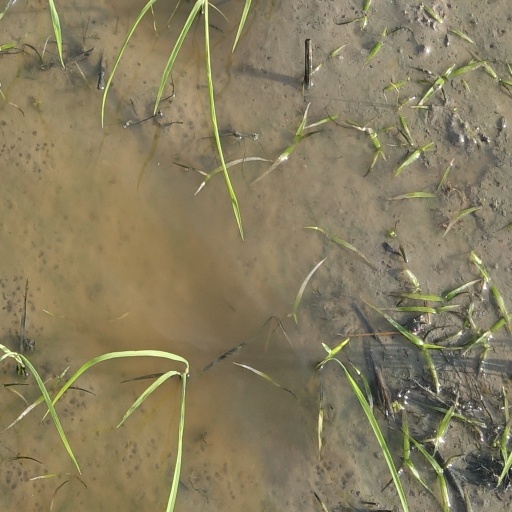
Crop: rice